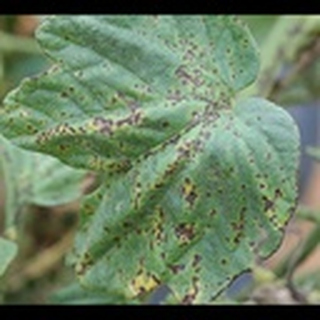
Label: cotton_bacterial_blight